Vincent Rey

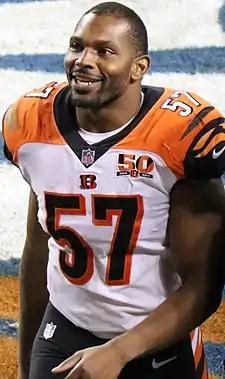
Rey with the Cincinnati Bengals in 2017

Vincent Rey (born September 6, 1987) is an American former professional football linebacker. He was signed by the Cincinnati Bengals as an undrafted free agent in 2010. He played college football at Duke. He attended Mercersburg Academy and graduated in 2006.